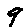
Label: 9